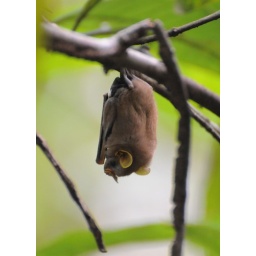
white sands forest near Iquitos